Richard Foster (philanthropist)

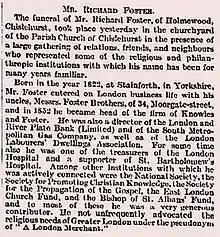
Obituary of Richard Foster, published in "The Times" [London, England] 28 Dec. 1910: 9

Foster was born in Stainforth, Yorkshire but moved to London to work in the family's financial business of Foster Brothers. He eventually became head of the firm, known then as Knowles and Foster. He was also a director of the London and River Plate Bank and of the Scottish Metropolitan Gas Company.